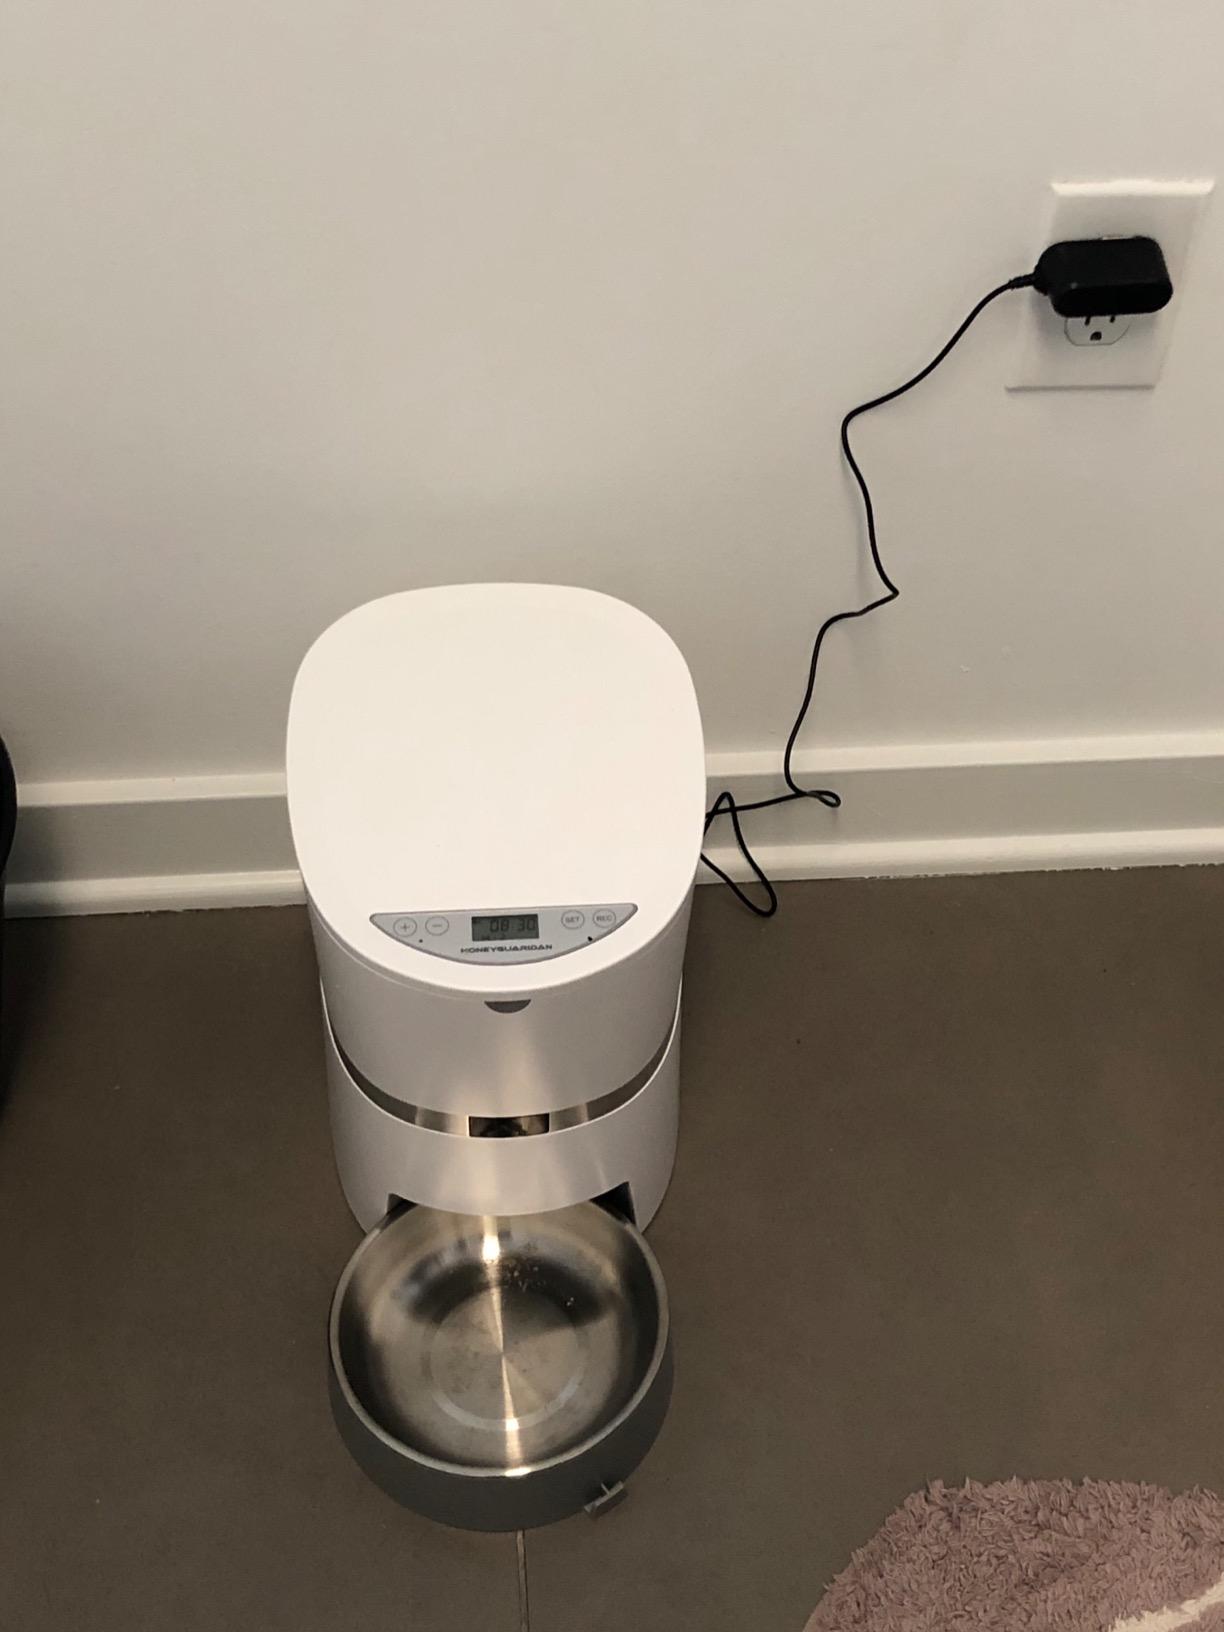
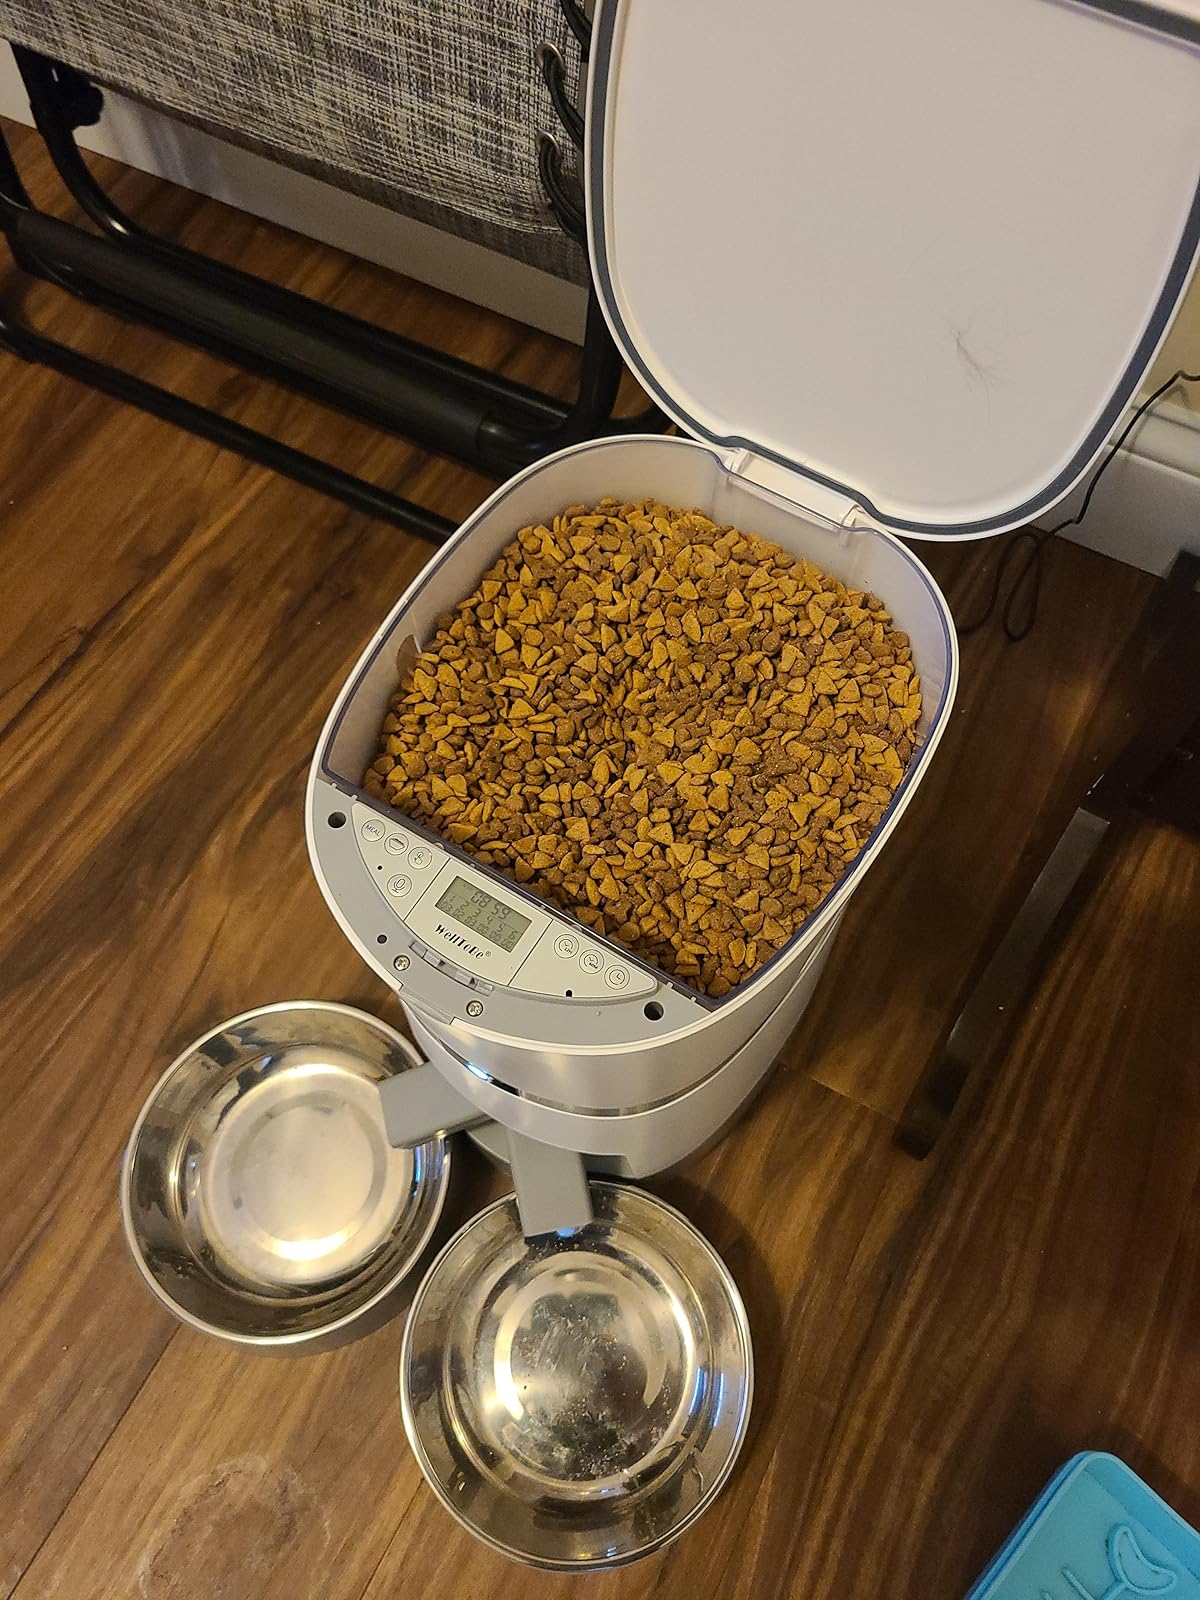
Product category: items_feeder
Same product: no